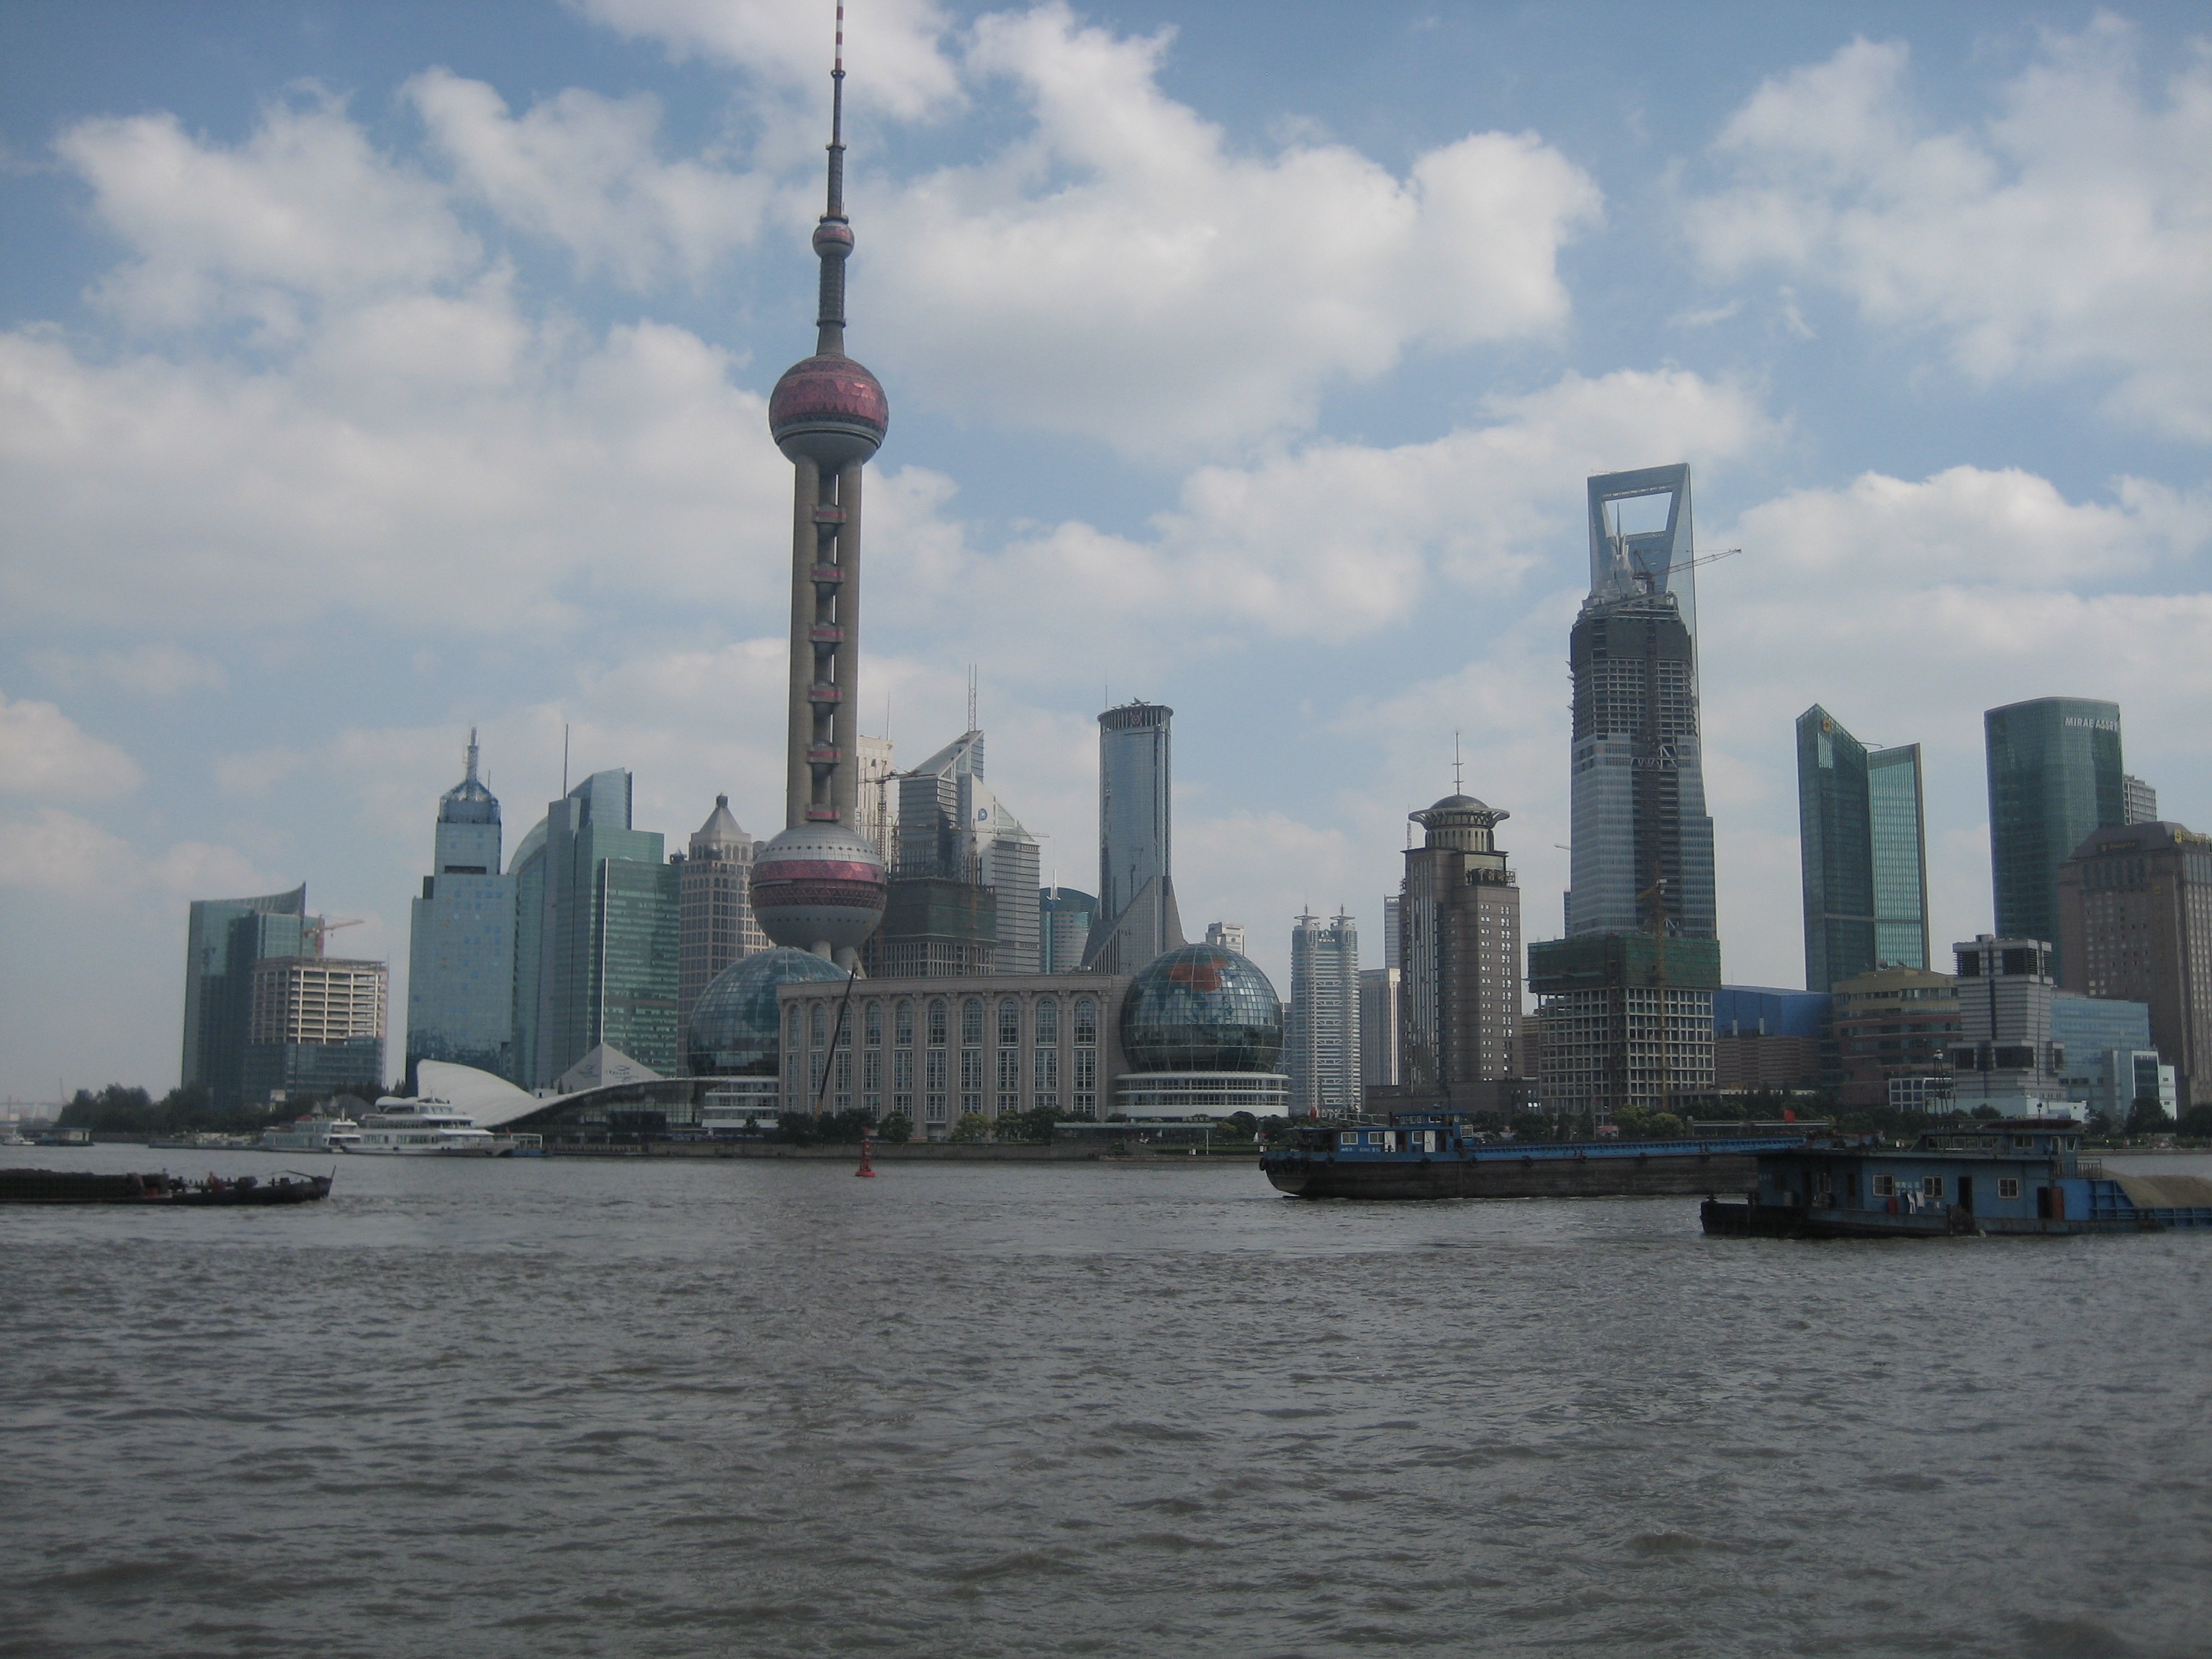
horizon, architecture, skyline, building, city, skyscraper, cityscape, downtown, tower, bay, landmark, harbor, tower block, shanghai, china, urban area, atmospheric phenomenon, human settlement